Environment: real
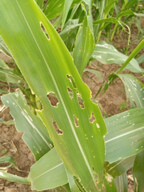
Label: fall_armyworm